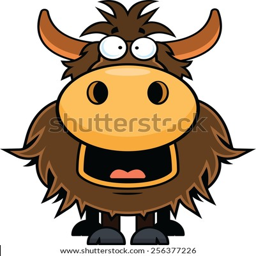
cartoon illustration of a yak with a happy expression .